Chriselle Almeida

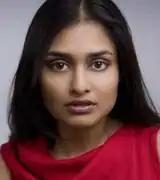

Almeida received a Bachelor of Fine Arts in Acting from the University of Connecticut-Storrs and received a full scholarship towards her Master of Fine Arts in Acting from University of California, Los Angeles however she never completed her degree and left after only 1 year.